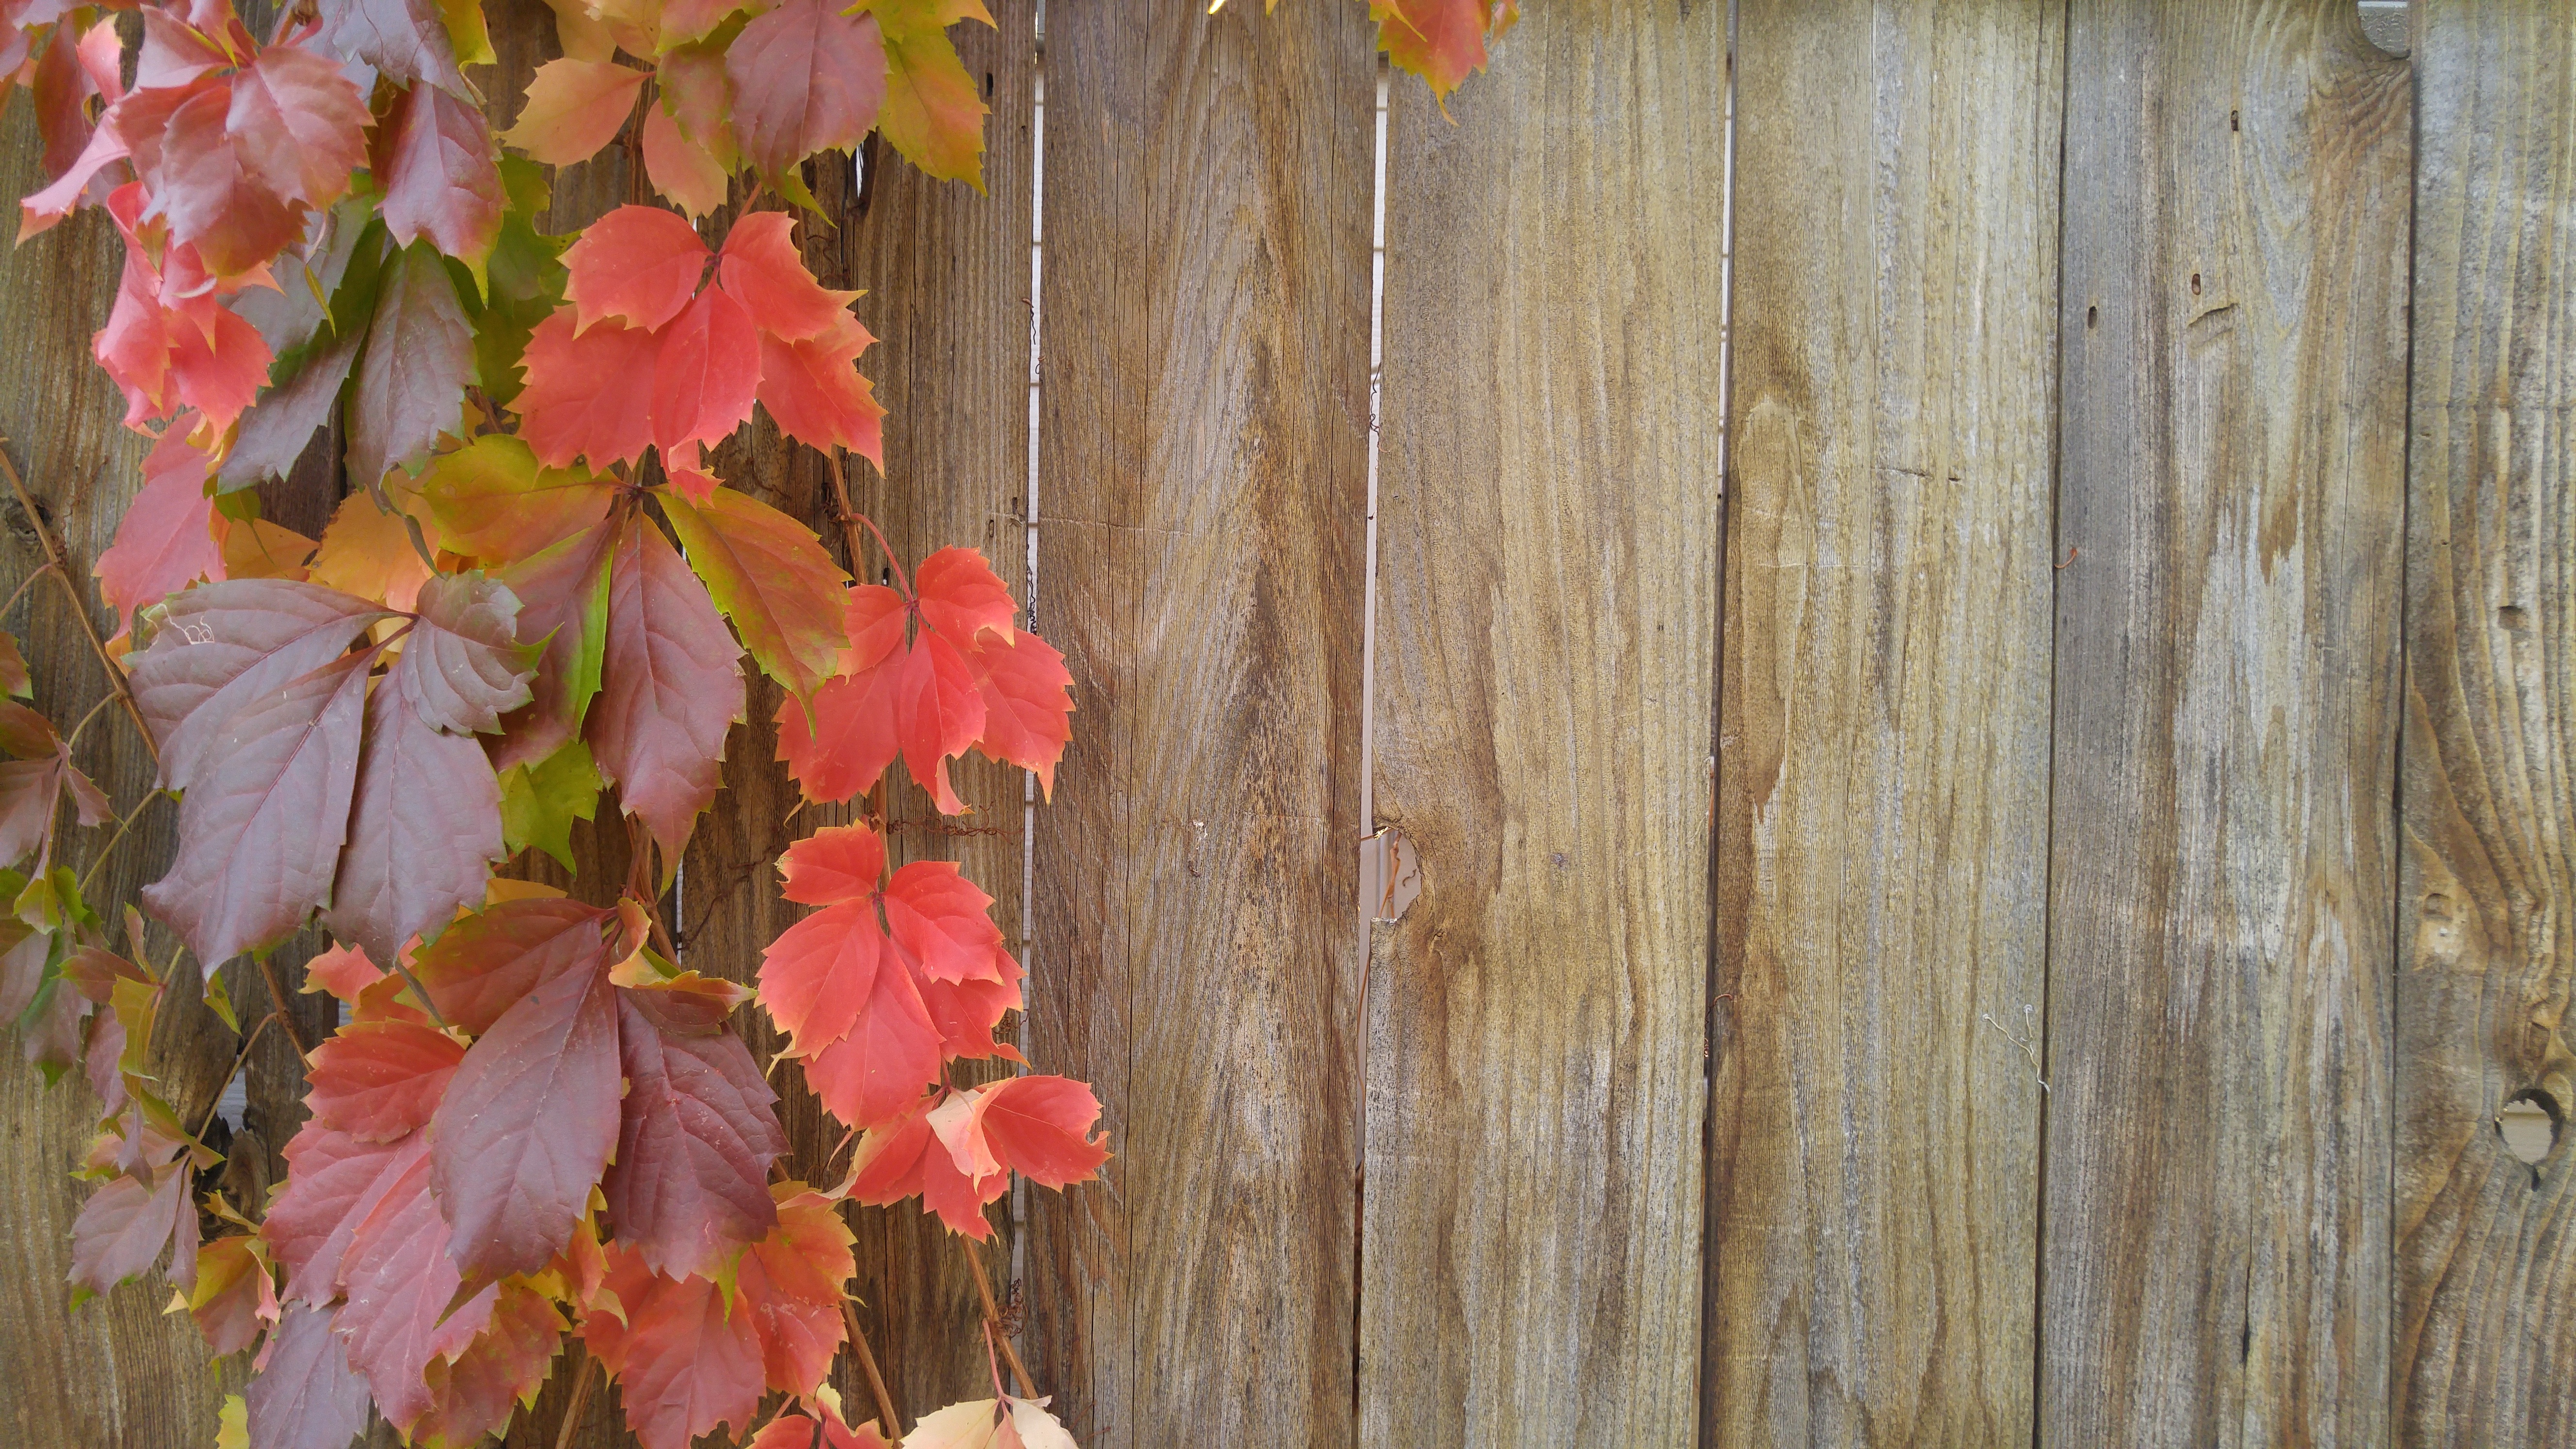
tree, branch, plant, leaf, fall, flower, red, autumn, botany, flora, season, vines, greeting card, wood fence, flowering plant, woody plant, land plant